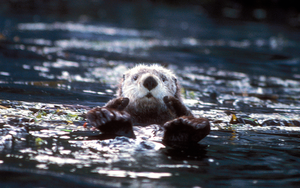
L'expédition du Solide est la deuxième circumnavigation réussie par des Français, après celle de Bougainville. Elle reste méconnue, car elle visait avant tout un but commercial : la traite des fourrures entre la côte Nord-Ouest de l'Amérique et la Chine.
L'expédition du Bordelais est la troisième circumnavigation réussie par des Français, après celles de Bougainville et de Marchand, compte tenu de la disparition de Lapérouse. Comme l'expédition Marchand sur Le Solide, l'expédition du Bordelais un quart de siècle plus tard a un but essentiellement commercial : la traite des fourrures entre la côte Nord-Ouest de l'Amérique et la Chine. Dirigée par le navigateur français Camille de Roquefeuil, l'expédition est financée par l'armateur bordelais Jean-Étienne Balguerie, dit Balguerie junior.